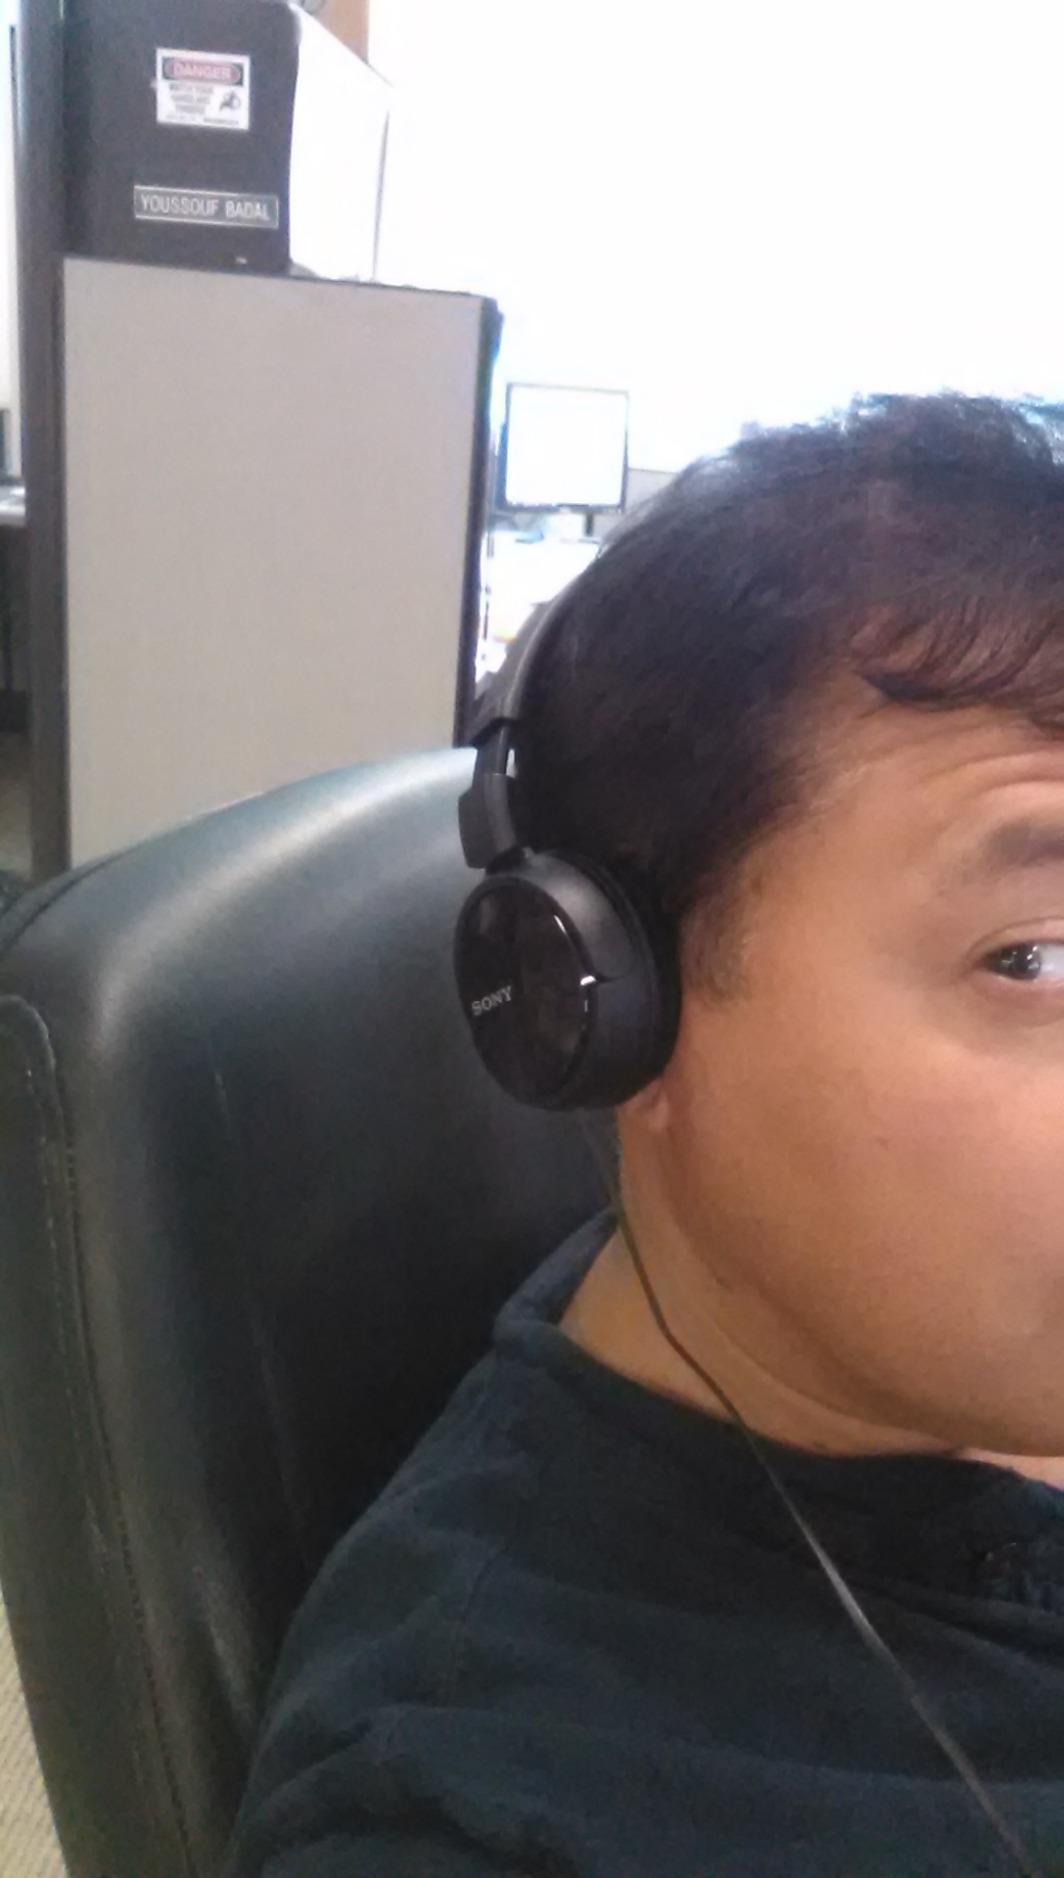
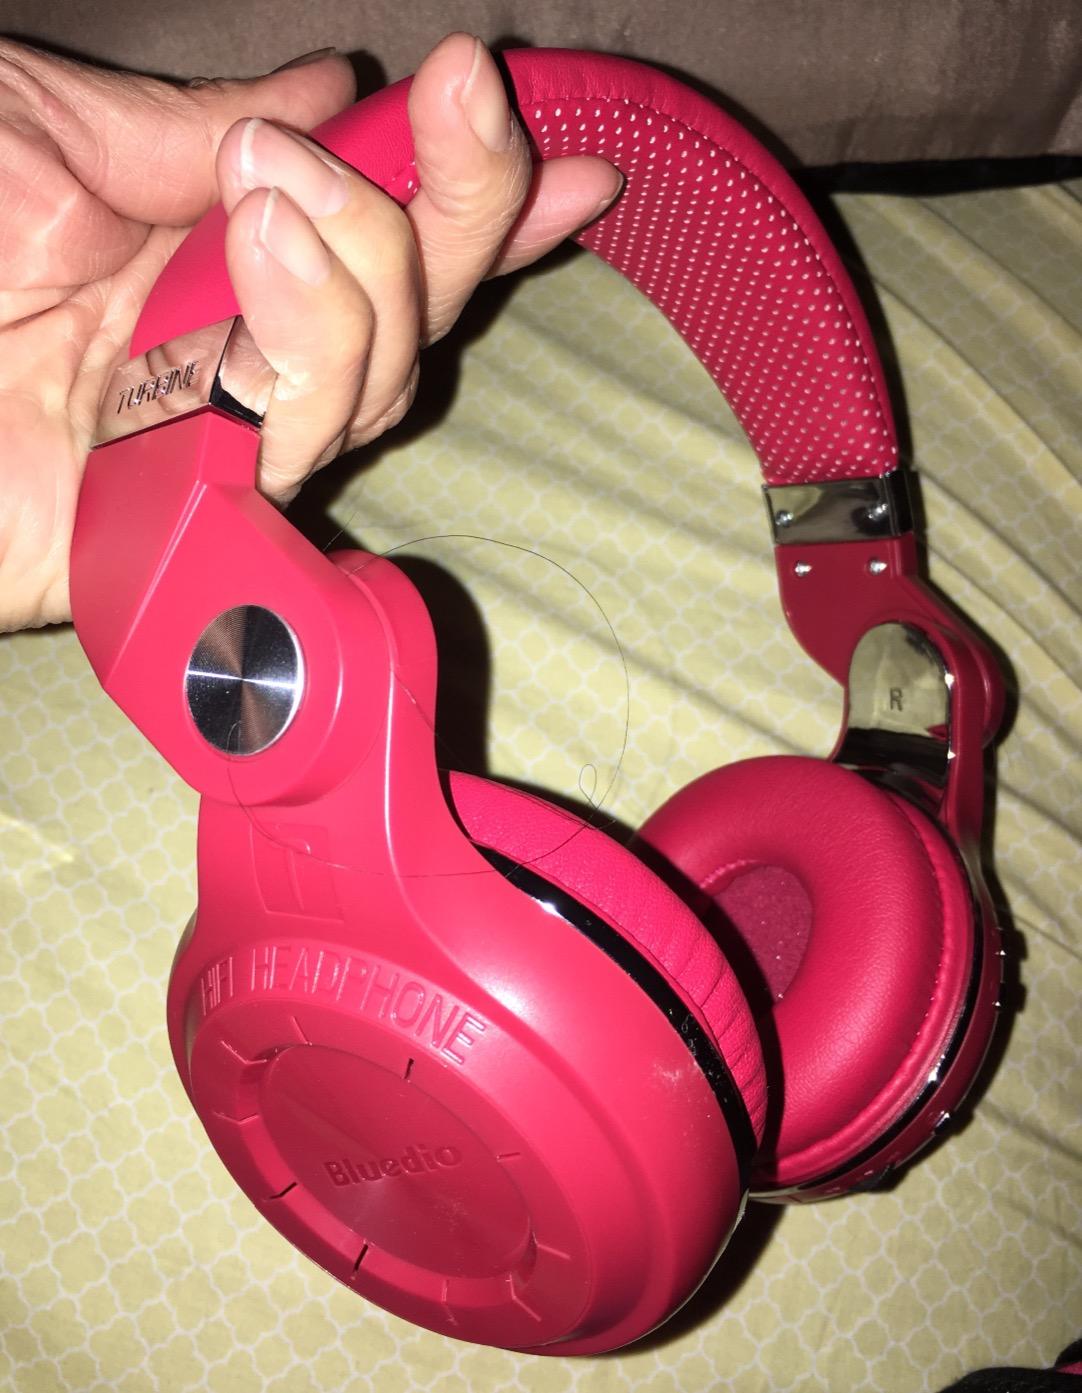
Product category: headphones
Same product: no